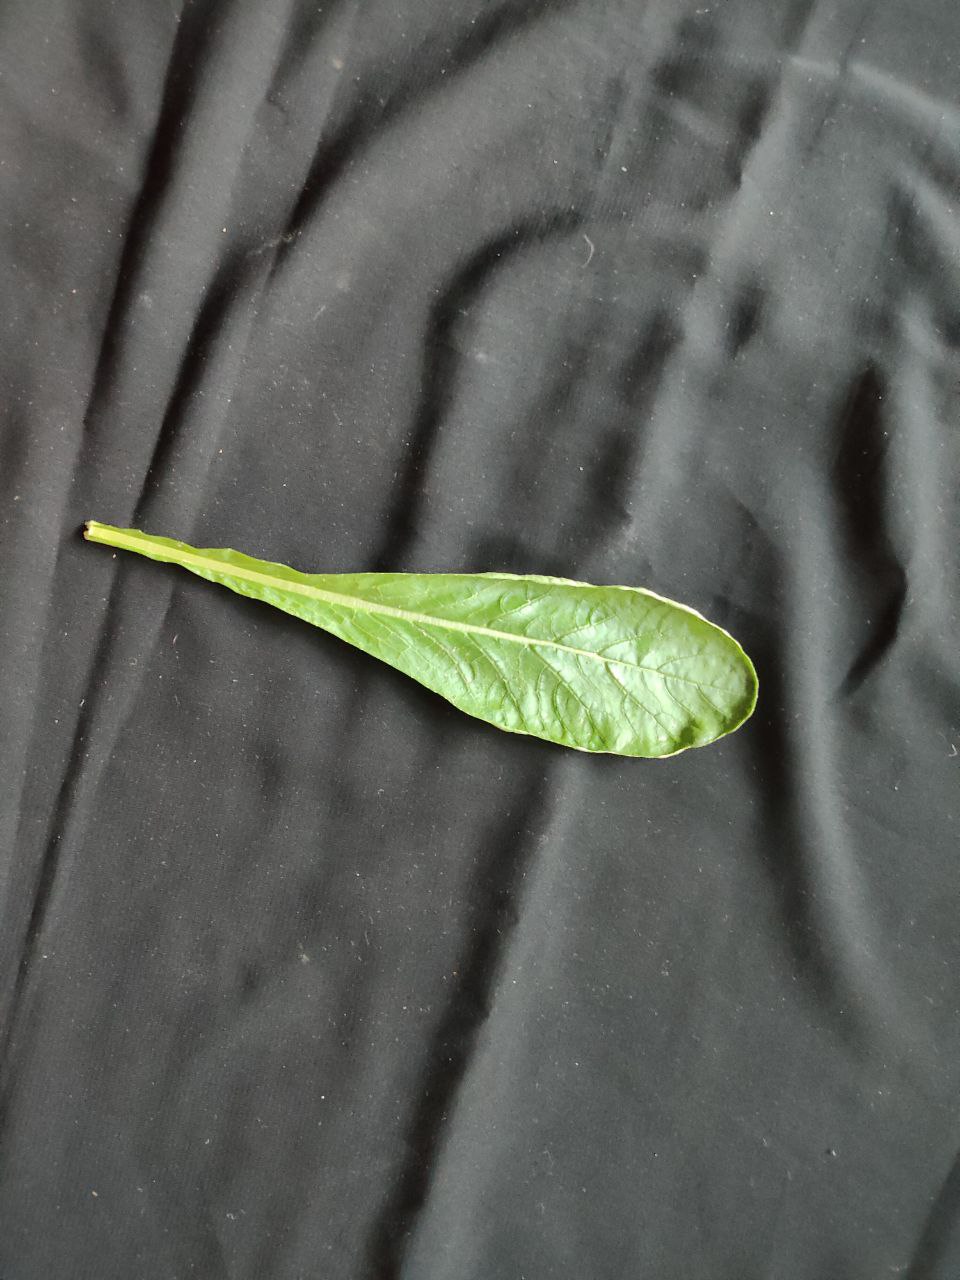
Label: Fresh leaf